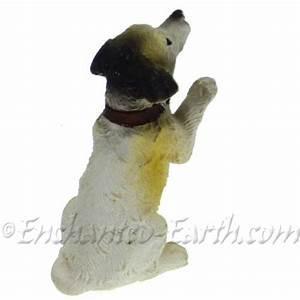
dog